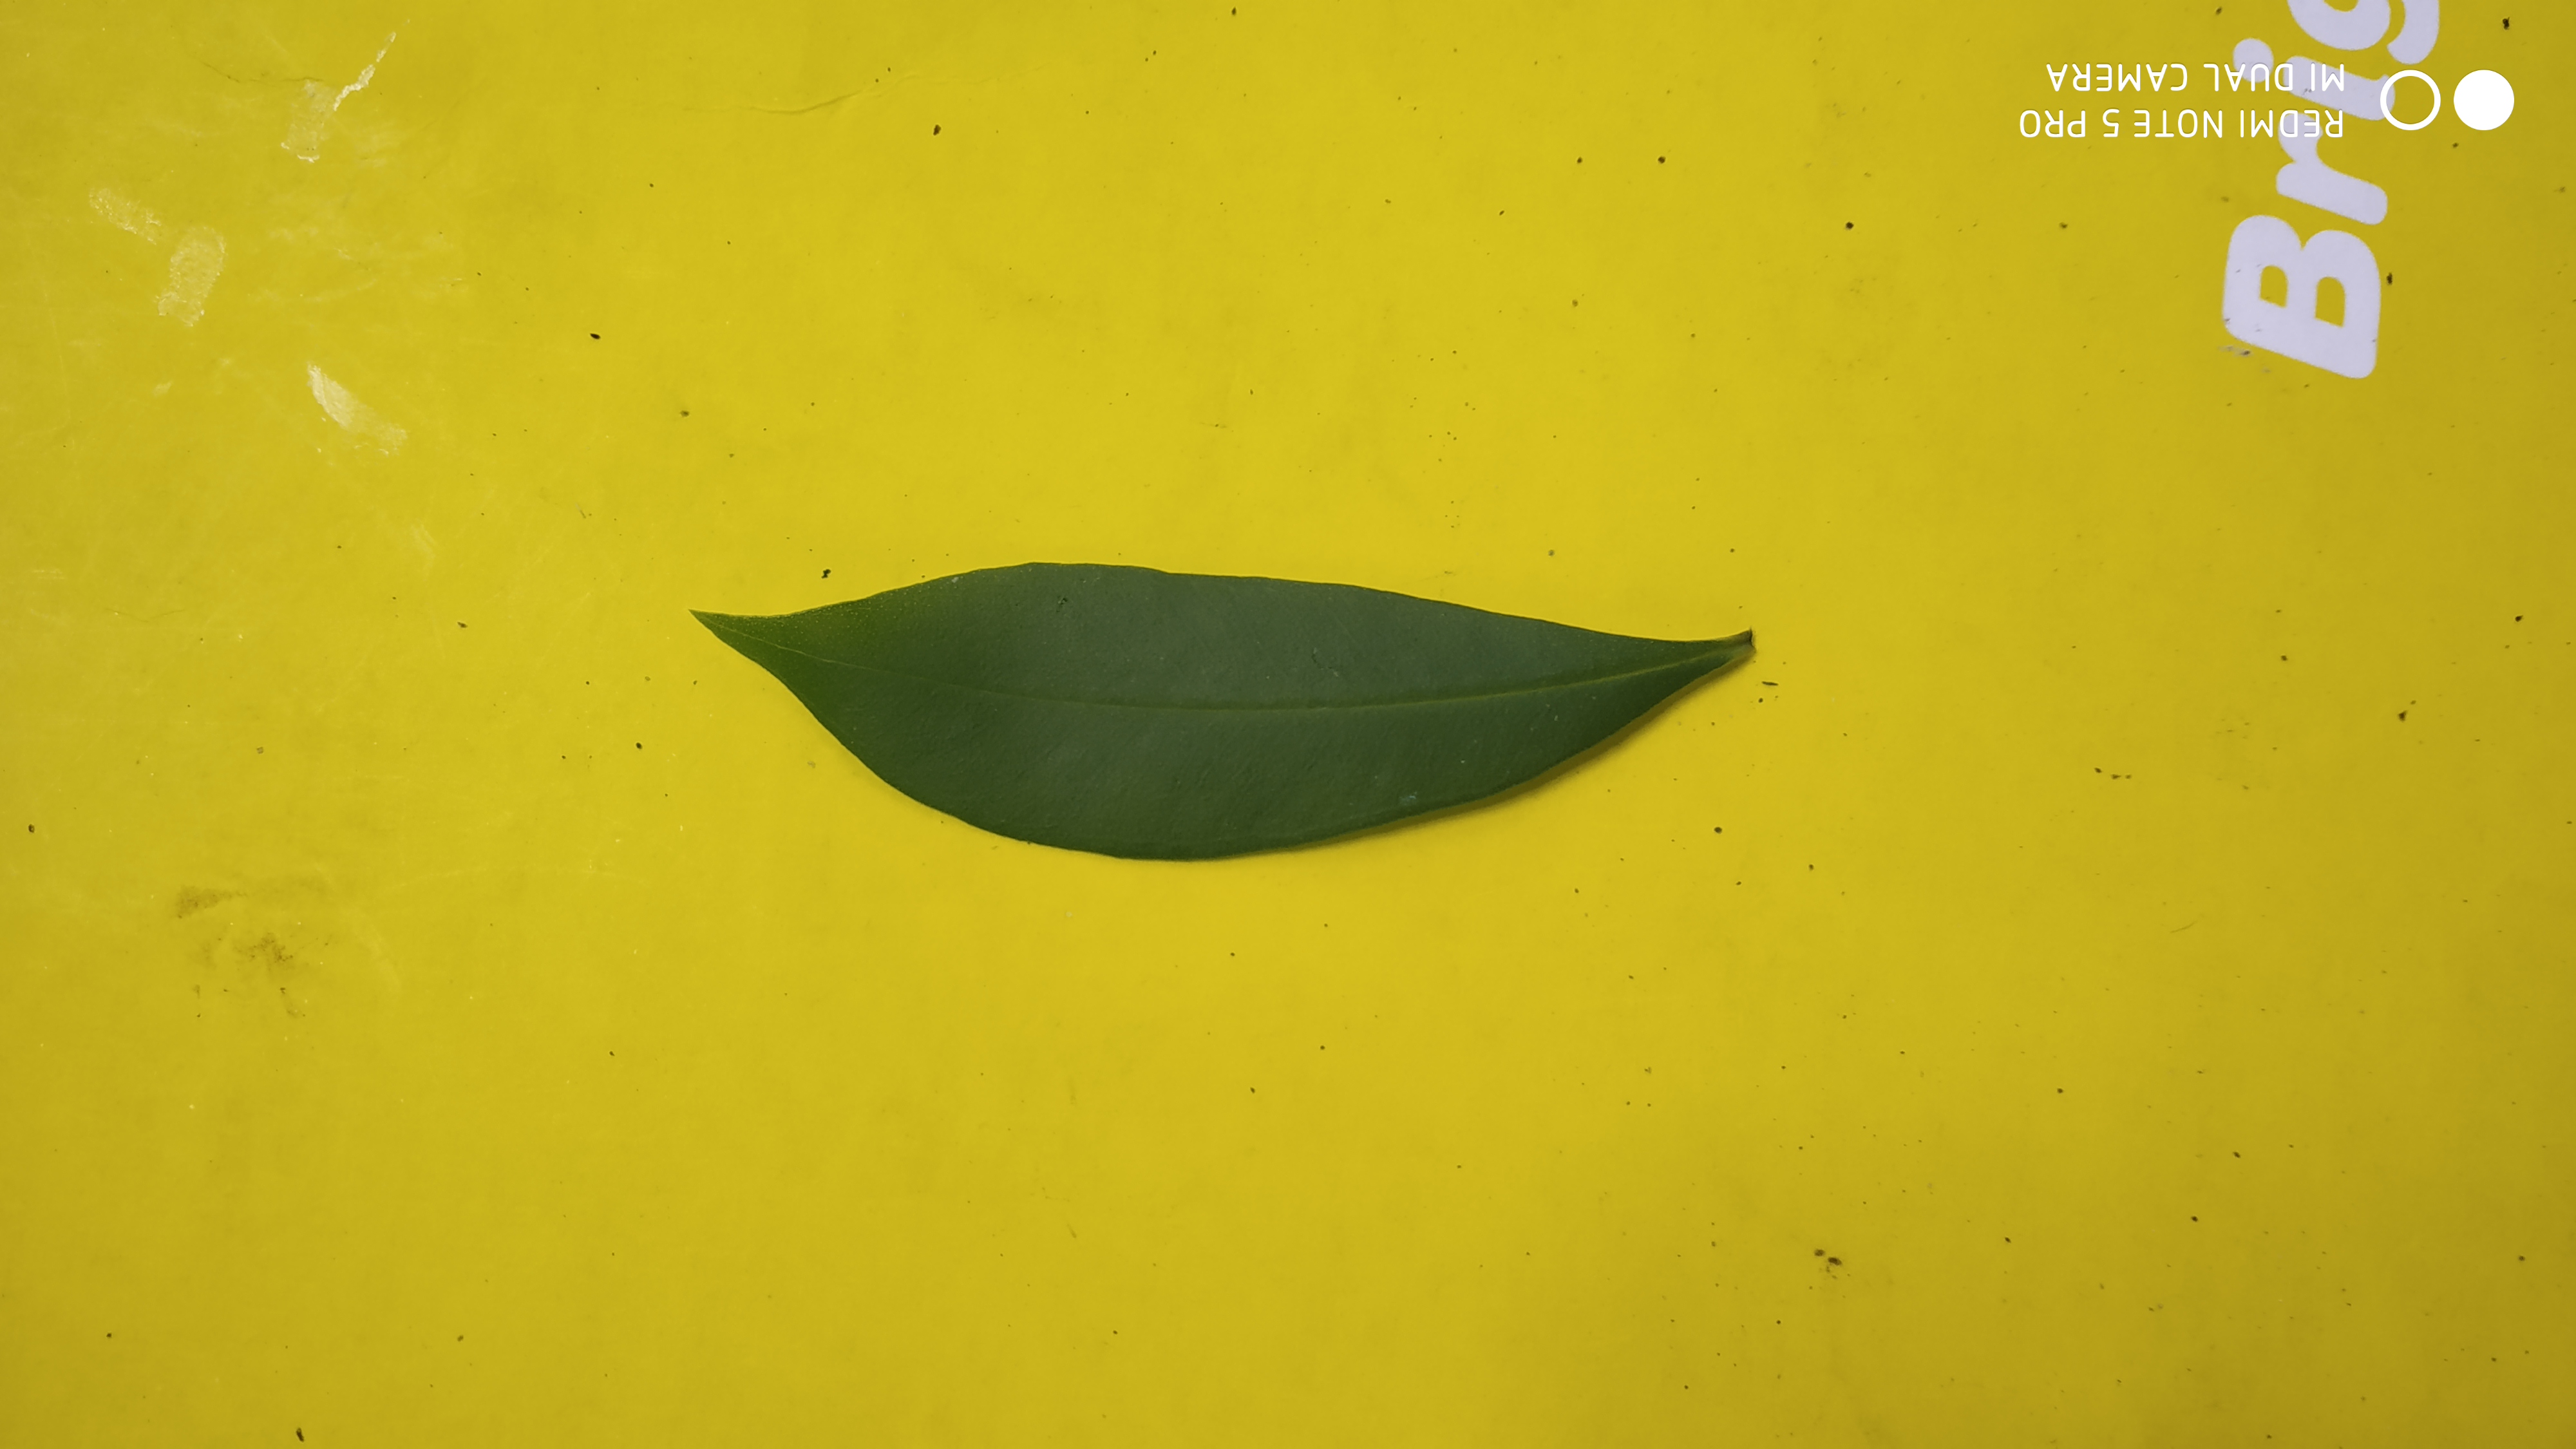
Plant: Nerale